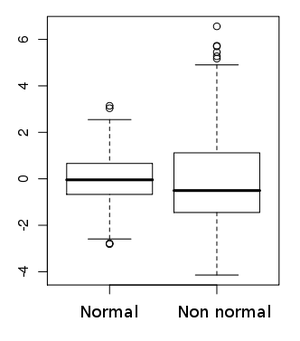
En statistiques, les tests de normalité permettent de vérifier si des données réelles suivent une loi normale ou non. Les tests de normalité sont des cas particuliers des tests d'adéquation, appliqués à une loi normale.